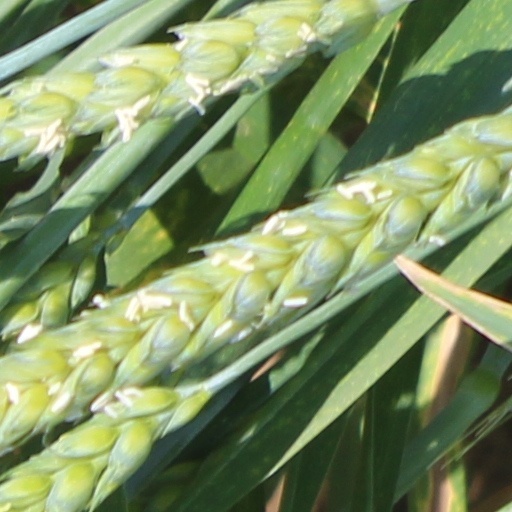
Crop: wheat